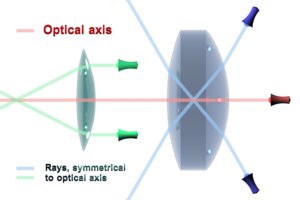
L’axe optique d'un système optique centré, ou axe principal, est l'axe de symétrie de rotation du système.